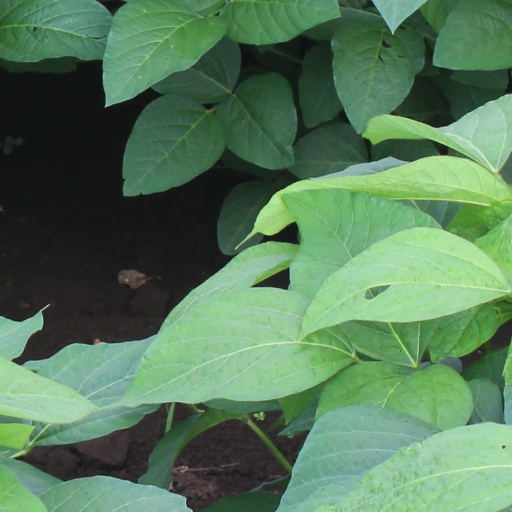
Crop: soybean